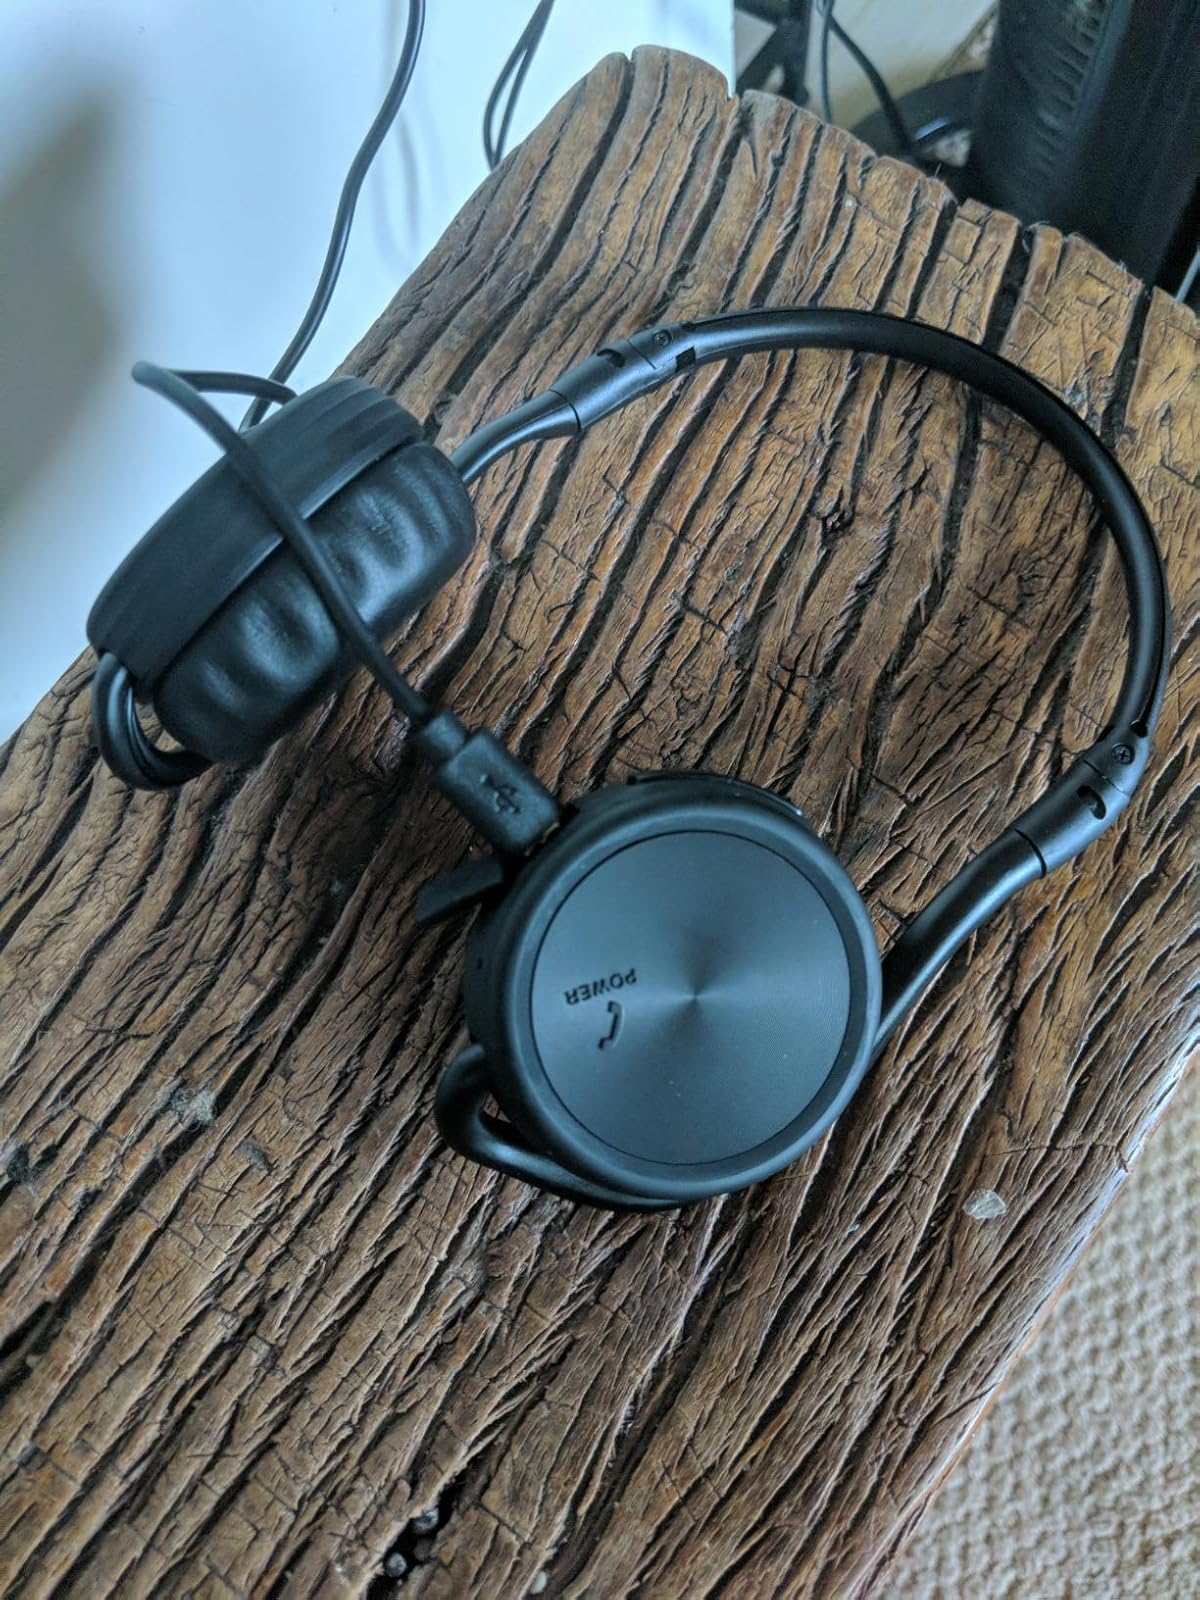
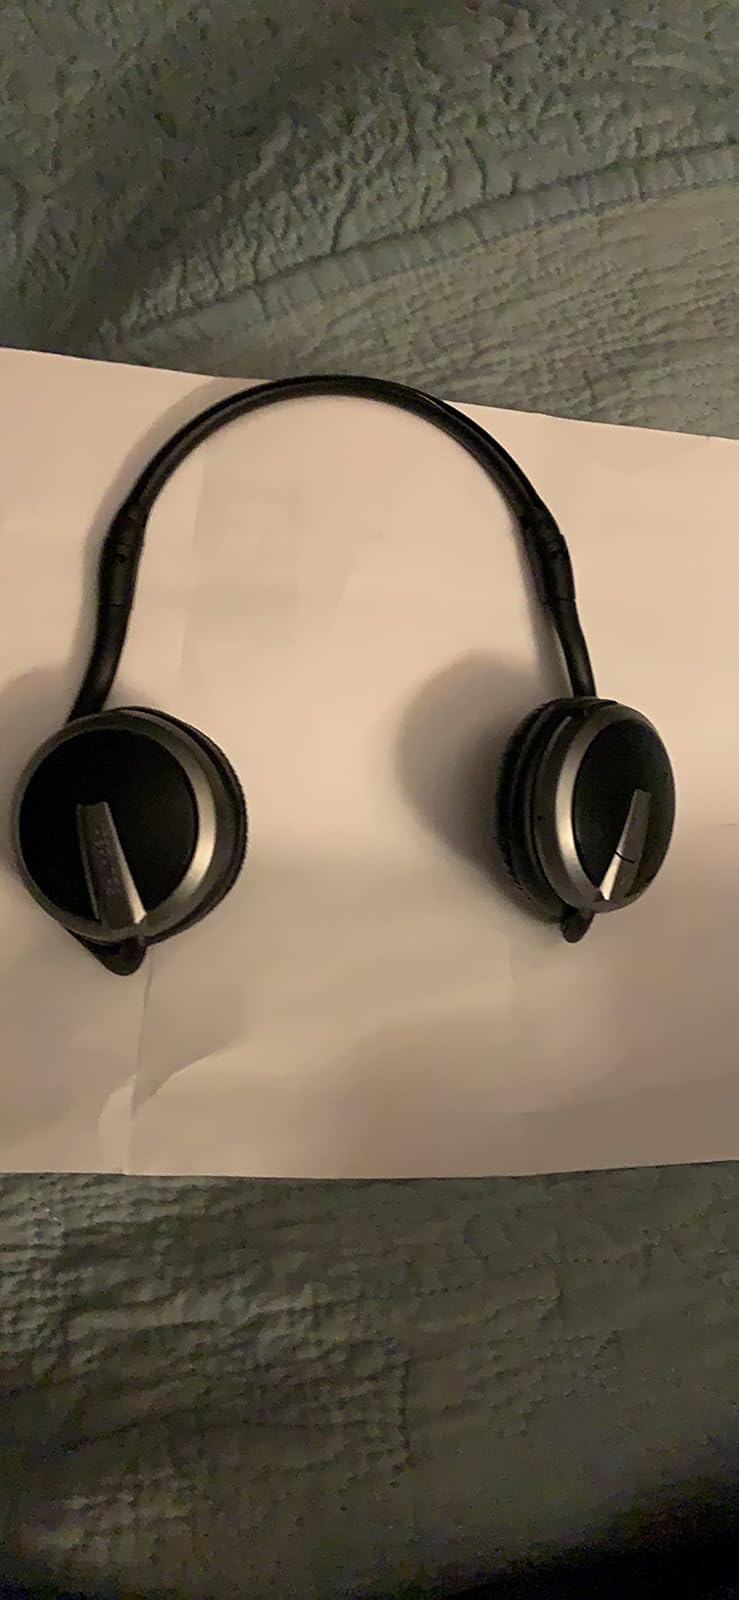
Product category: headphones
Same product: no